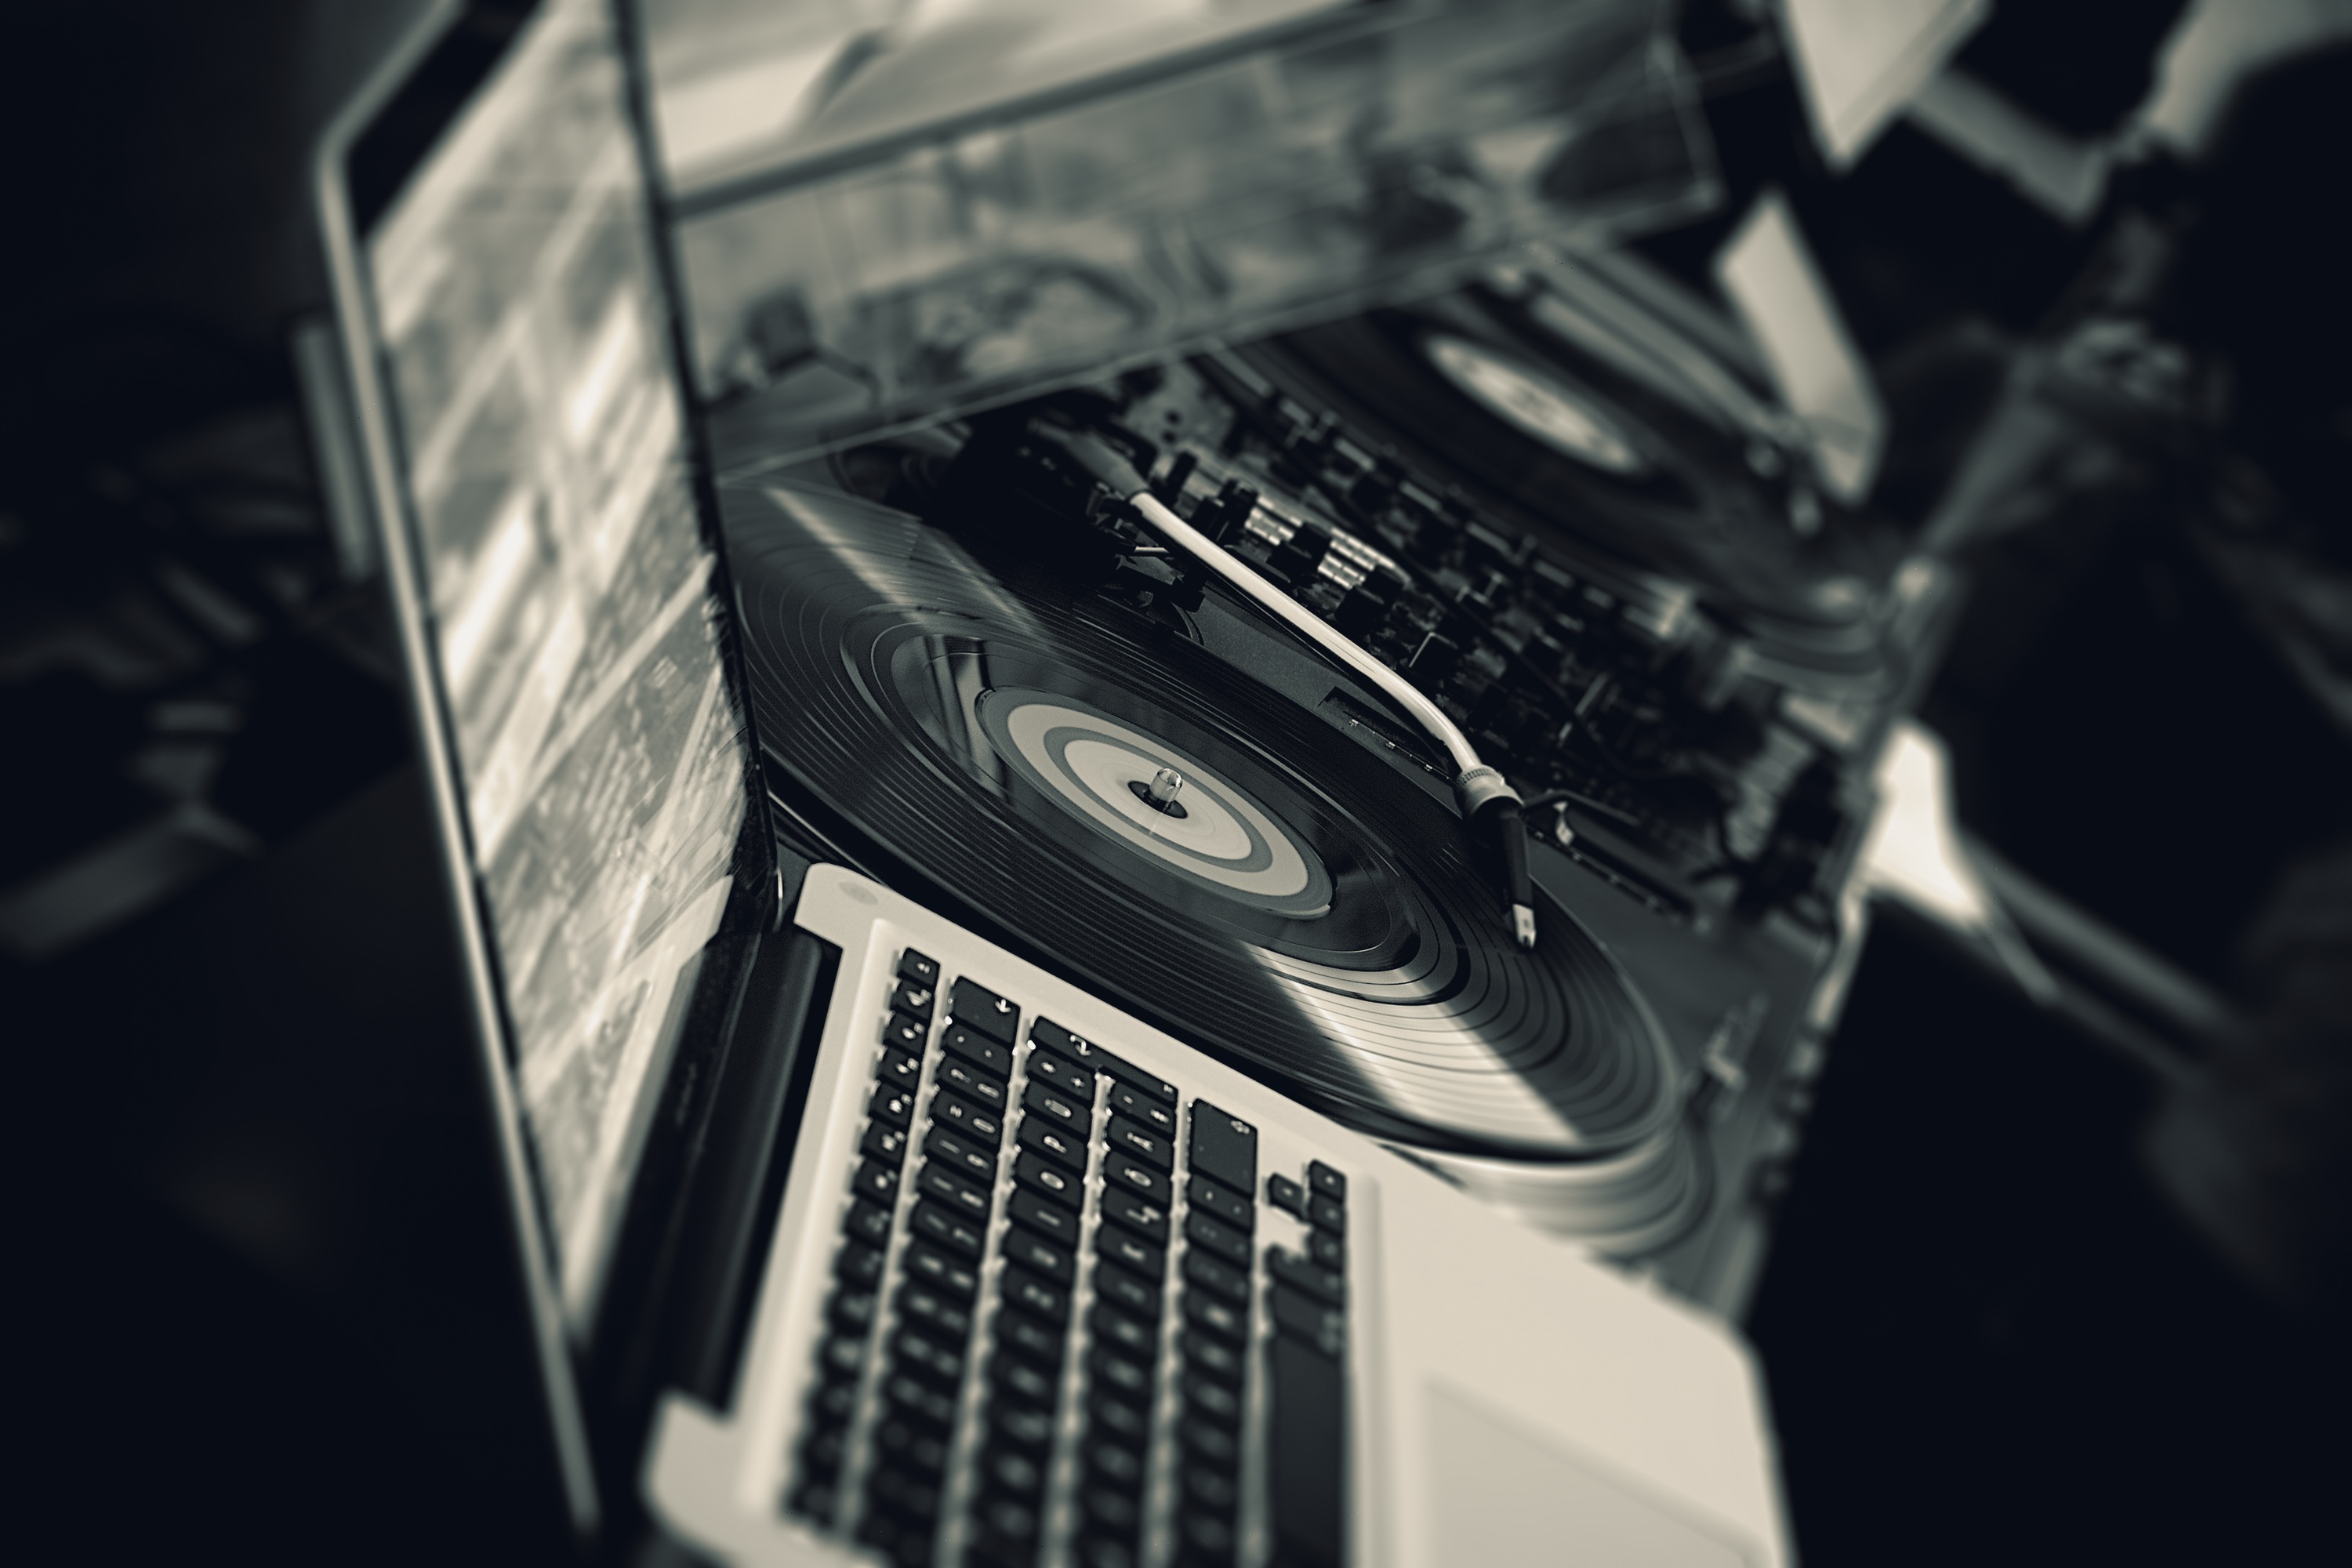
music, turntable, light, black and white, technology, white, car, photography, guitar, vehicle, black, monochrome, dj, digital, monochrome photography